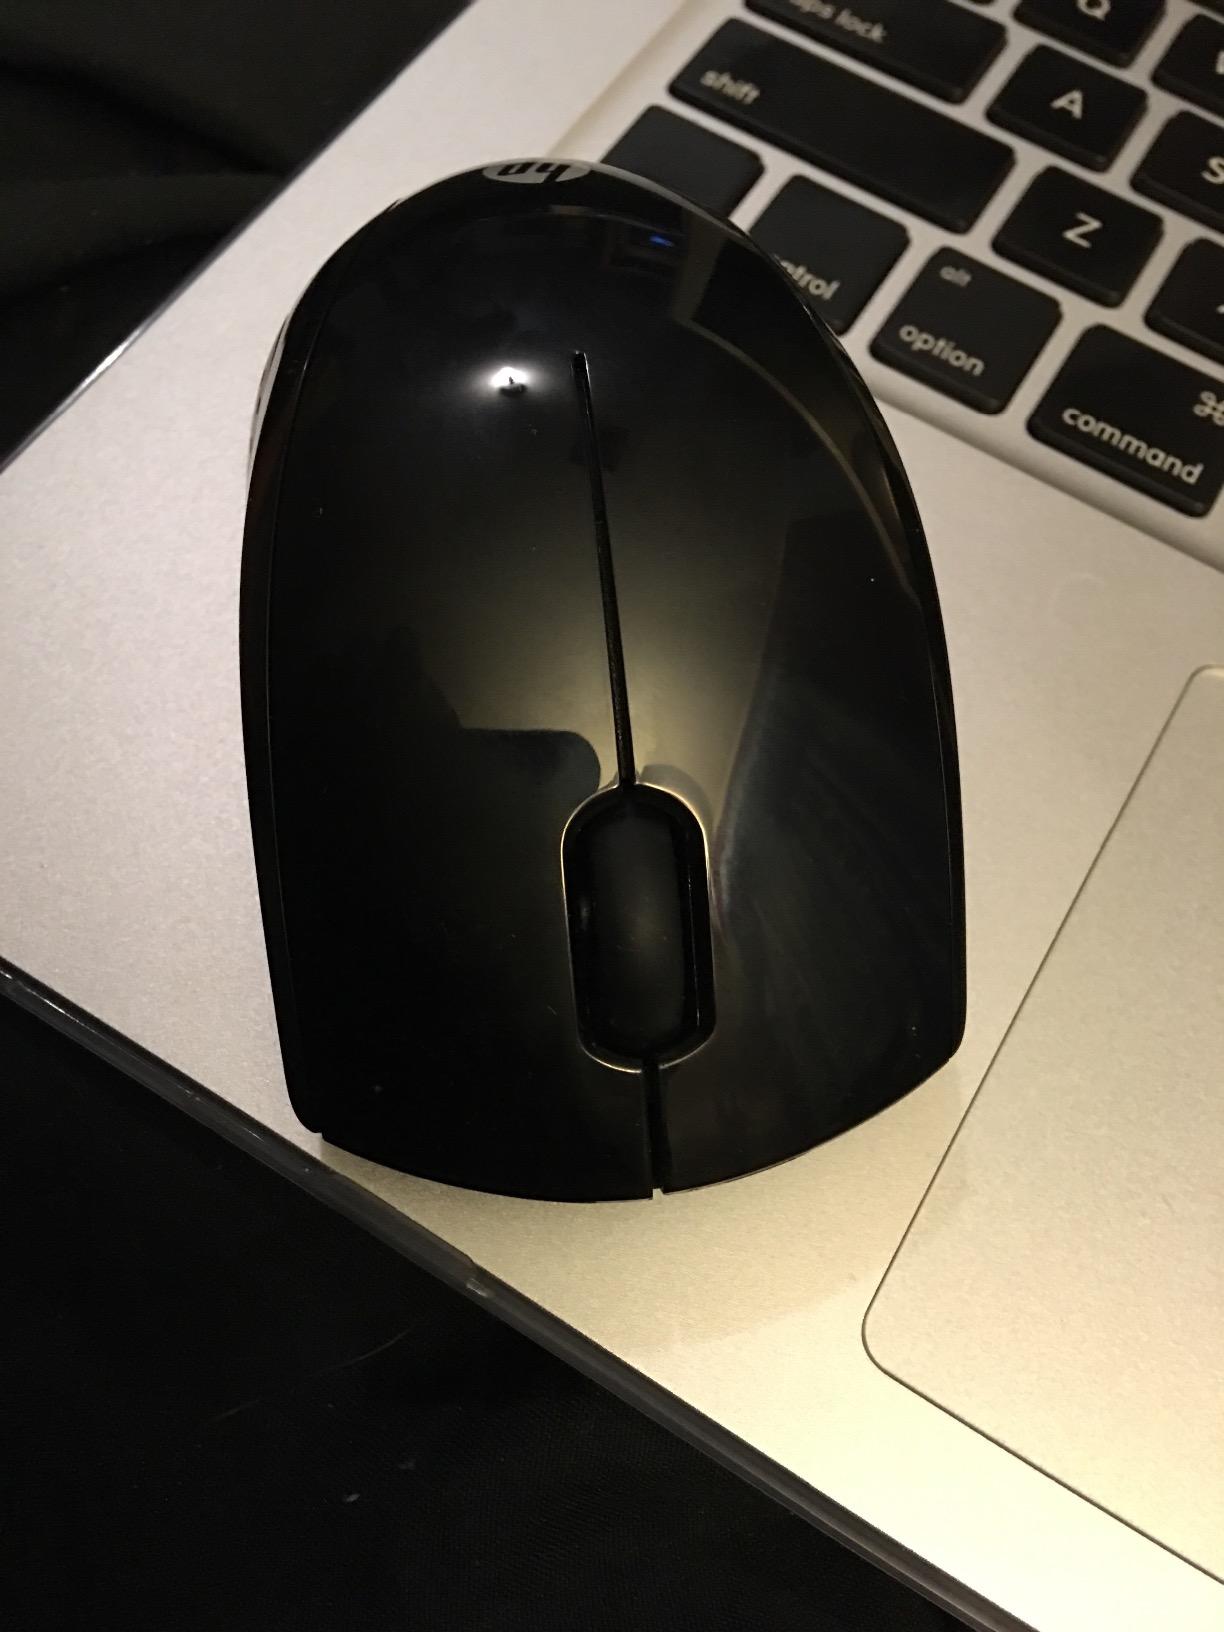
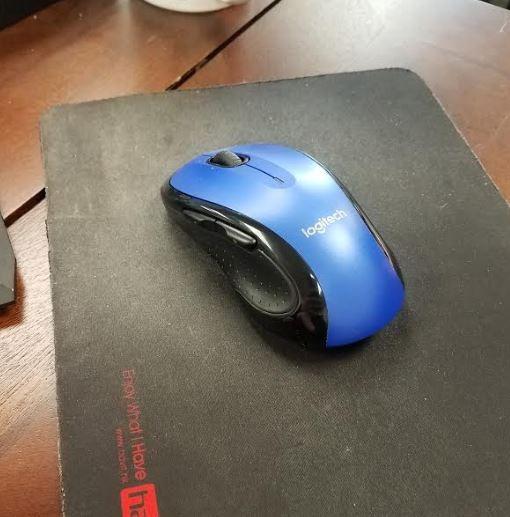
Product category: mouse
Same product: no